Param Singh (consultant)

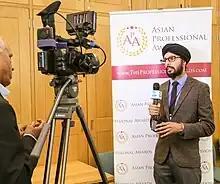

Param Singh MBE (Punjabi: ਪਰਮ ਸਿੰਘ) is a British business and technology consultant, charity founder and reality television personality. He has worked for various companies including the Ford Motor Company, Rolls-Royce, Sainsbury's, Accenture and MetLife. Singh was appointed a Member of the Order of the British Empire (MBE) in the 2019 New Year Honours.